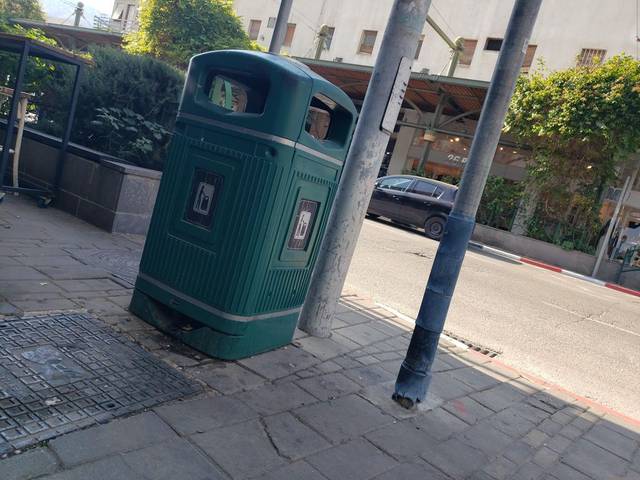
Region: Israel
Coordinates: 32.787, 35.54